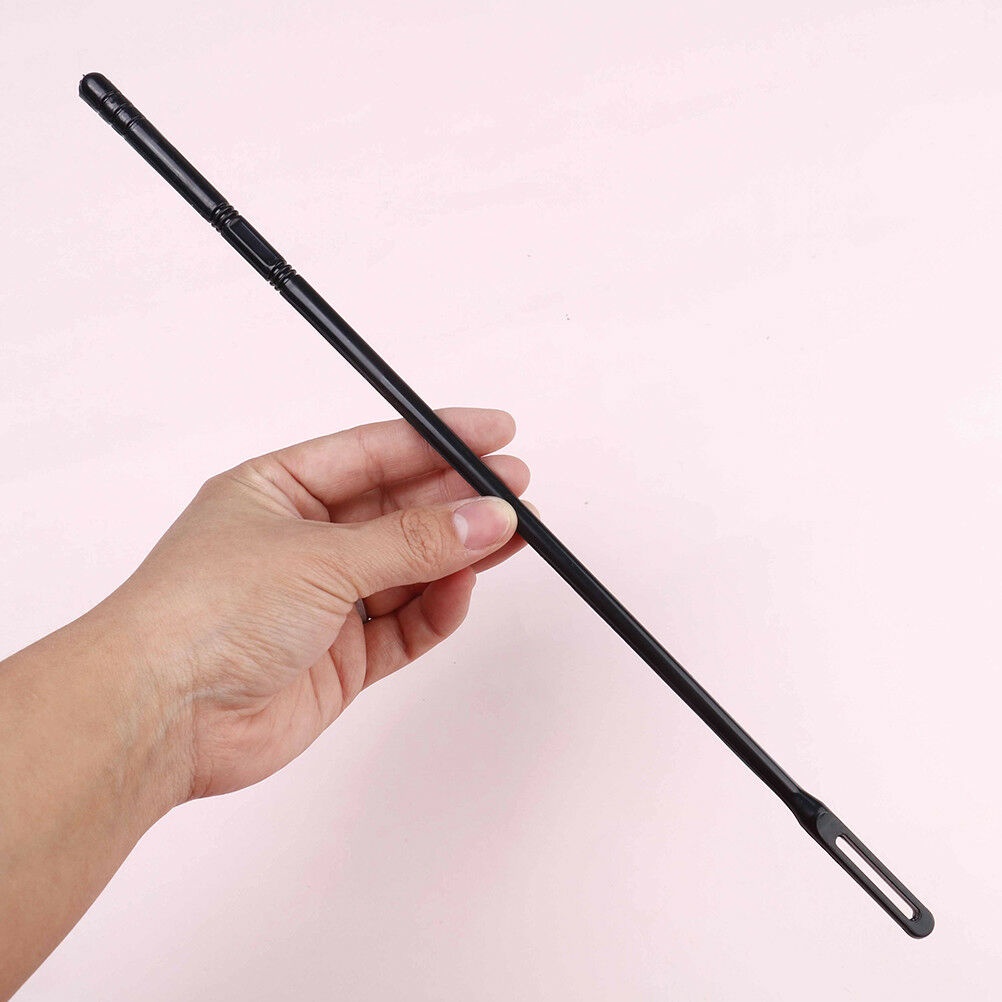
Woodwind instruments flute sticks flute cleaning rod stick accessories   Hs
ITEM NAME:Woodwind instruments flute sticks flute cleaning rod stick accessories Hs.This cleaning rod can clean up inside flute tube without scratching it. 1 x Cleaning Rod. Eye-hole is large enough for threading cleaning cloth. Due to the difference between different monitors, the picture may not reflect the actual color of the item.
Brand: Shop2IndiaBei
Category: Arts & Entertainment > Hobbies & Creative Arts > Musical Instrument & Orchestra Accessories > Woodwind Instrument Accessories > Flute Accessories > Flute Care & Cleaning > Flute Cleaning Rods